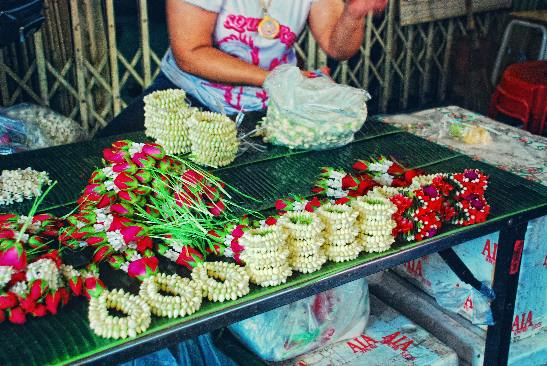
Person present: Yes